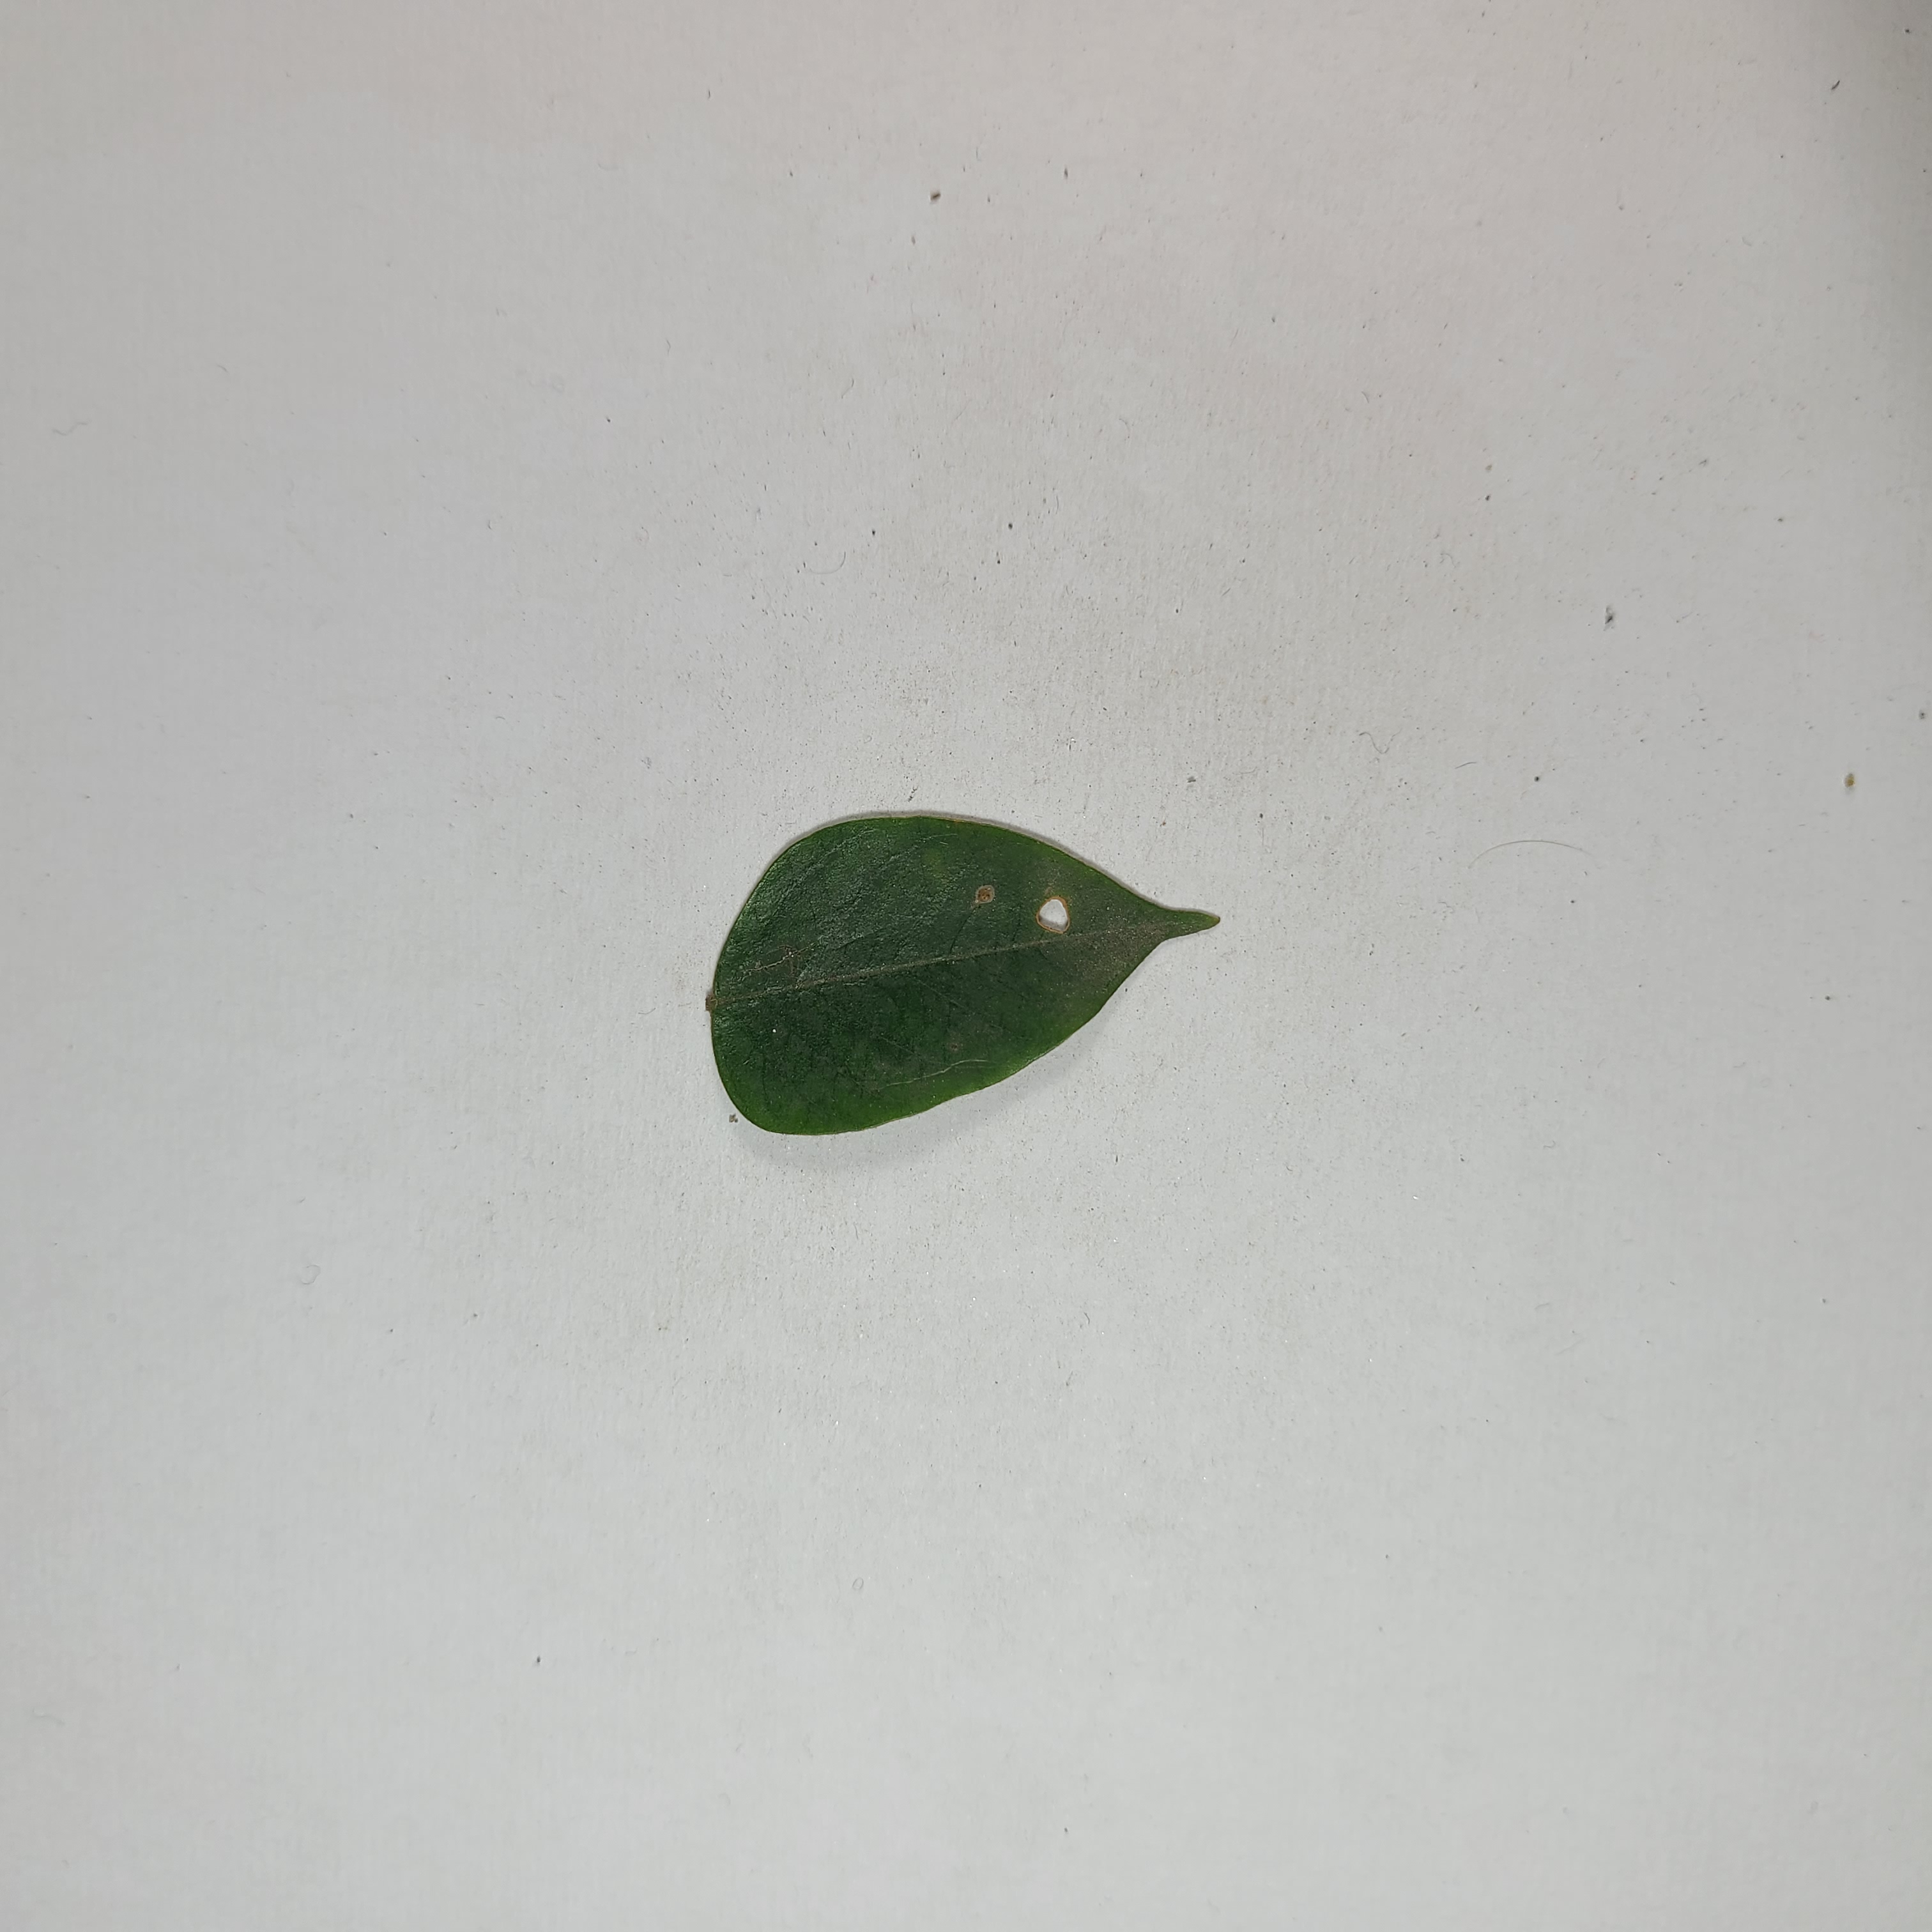
Label: Insect Hole leaves